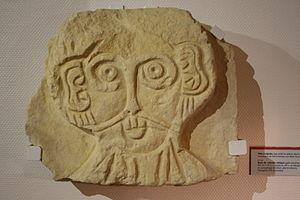
tête provenant de Saint Samson sur Risle
Le musée de Normandie est un musée municipal de la ville de Caen dans le département du Calvados en région Normandie. Fondé en 1946, il est ouvert dans l'enceinte du château de Caen en 1963. Initialement consacré à l'ethnographie, le musée s'étend à l'archéologie, avec une salle ouverte en 1968, et des collections qui s'enrichissent avec les nombreuses fouilles archéologiques menées dans le département jusque dans les années 1980. Le musée des beaux-arts de Caen s'installe dans l'enceinte du château et ouvre en juin 1970.
Saint-Samson-sur-Risle est une ancienne paroisse normande qui a fusionné en 1844 avec l'ancienne paroisse de la Roque-sur-Risle, pour former la commune de Saint-Samson-de-la-Roque, toujours sous le vocable de saint Samson.